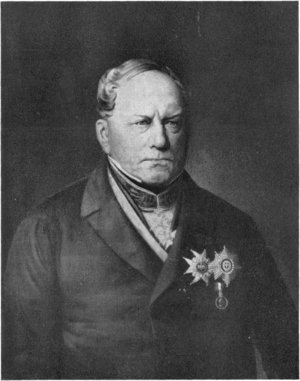
Severin Løvenskiold
Severin Løvenskiold malet af Knud Bergslien 1854
Severin Løvenskiold var en norsk statsmand, broder til Frederik og Herman Løvenskiold. Han var Norges statsminister i Stockholm 1828-1841 og Norges statholder 1841-1856.